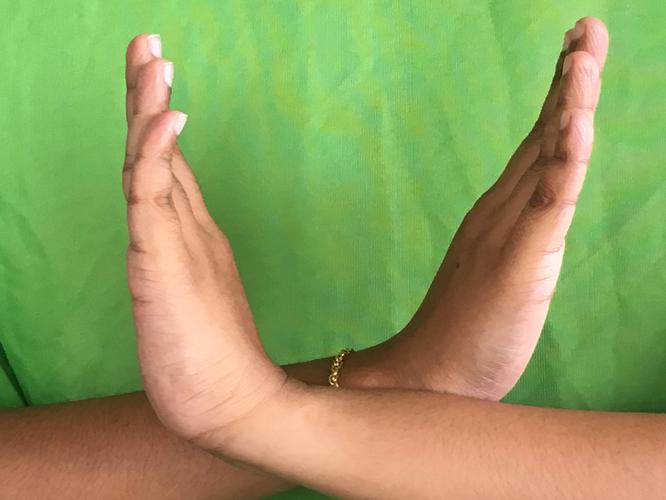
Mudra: Swastikam
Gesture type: double_hand